Serhiy Vakulenko

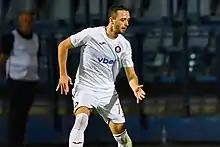
Vakulenko with Pyunik in 2022

Serhiy Vakulenko (born 7 September 1993) is a Ukrainian professional footballer who plays as a midfielder for Armenian Premier League club Pyunik.